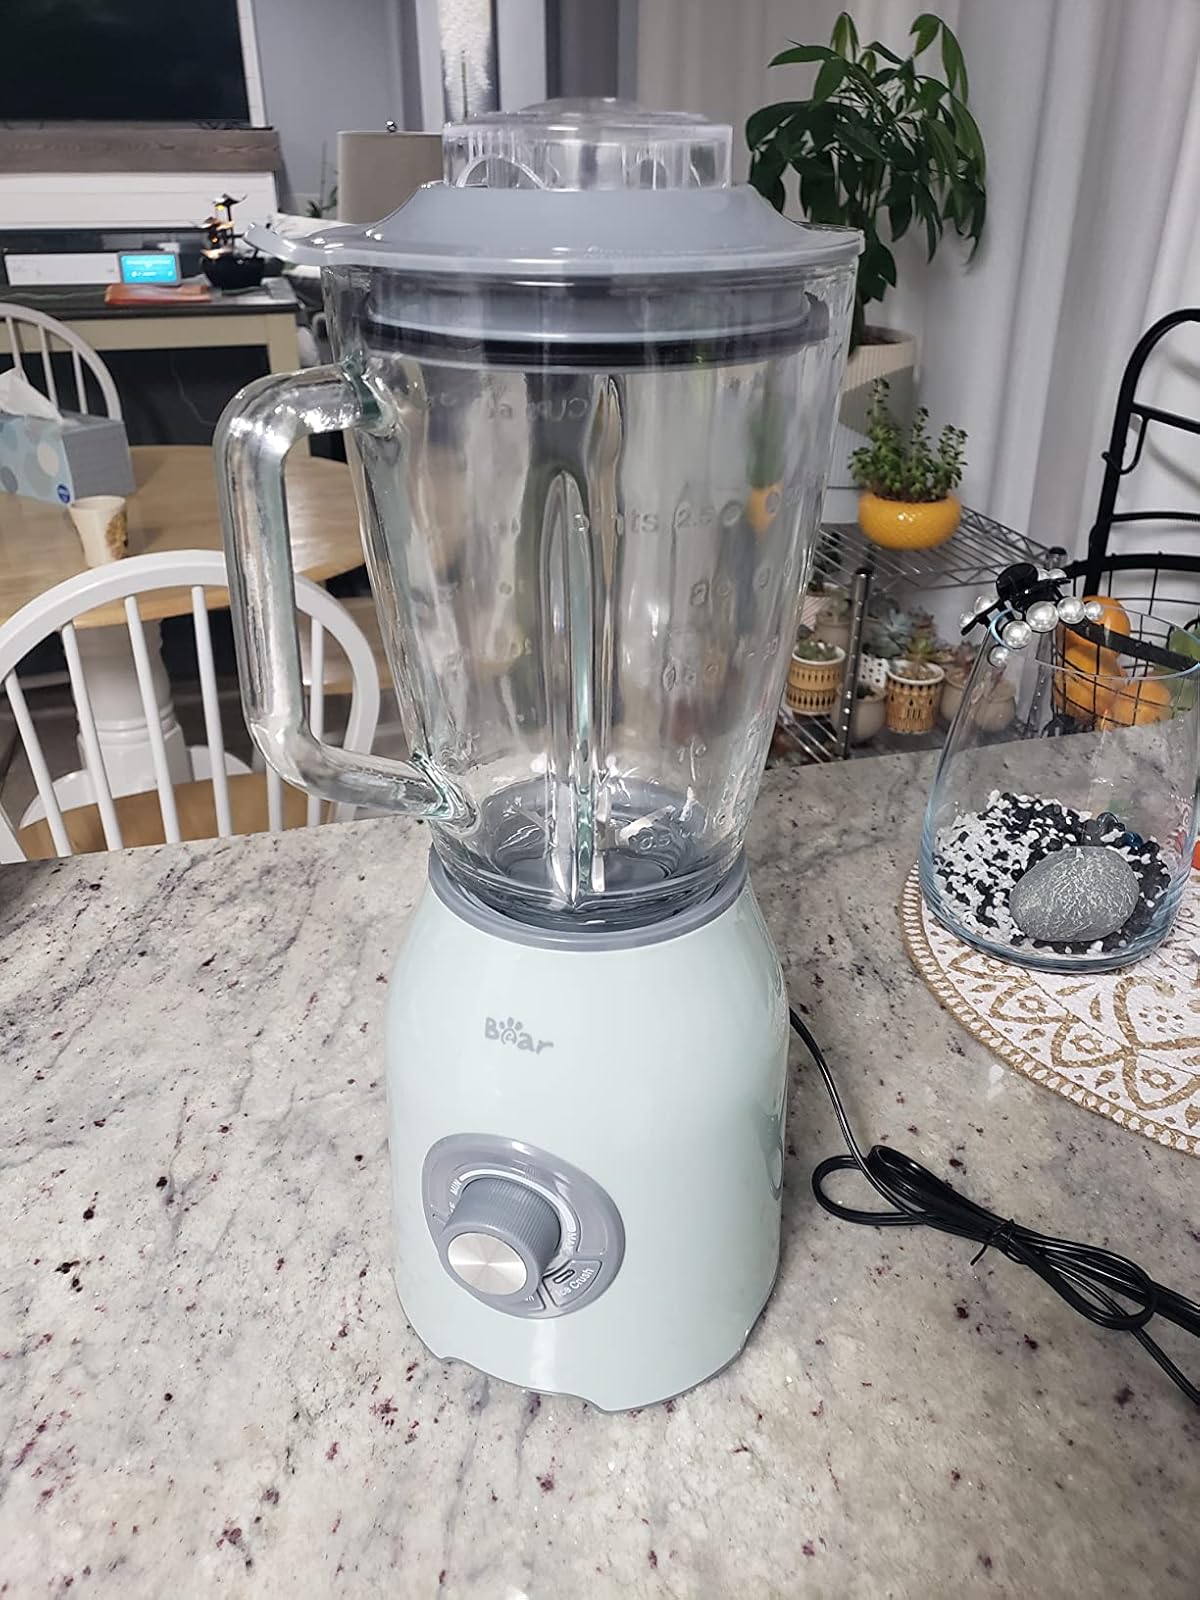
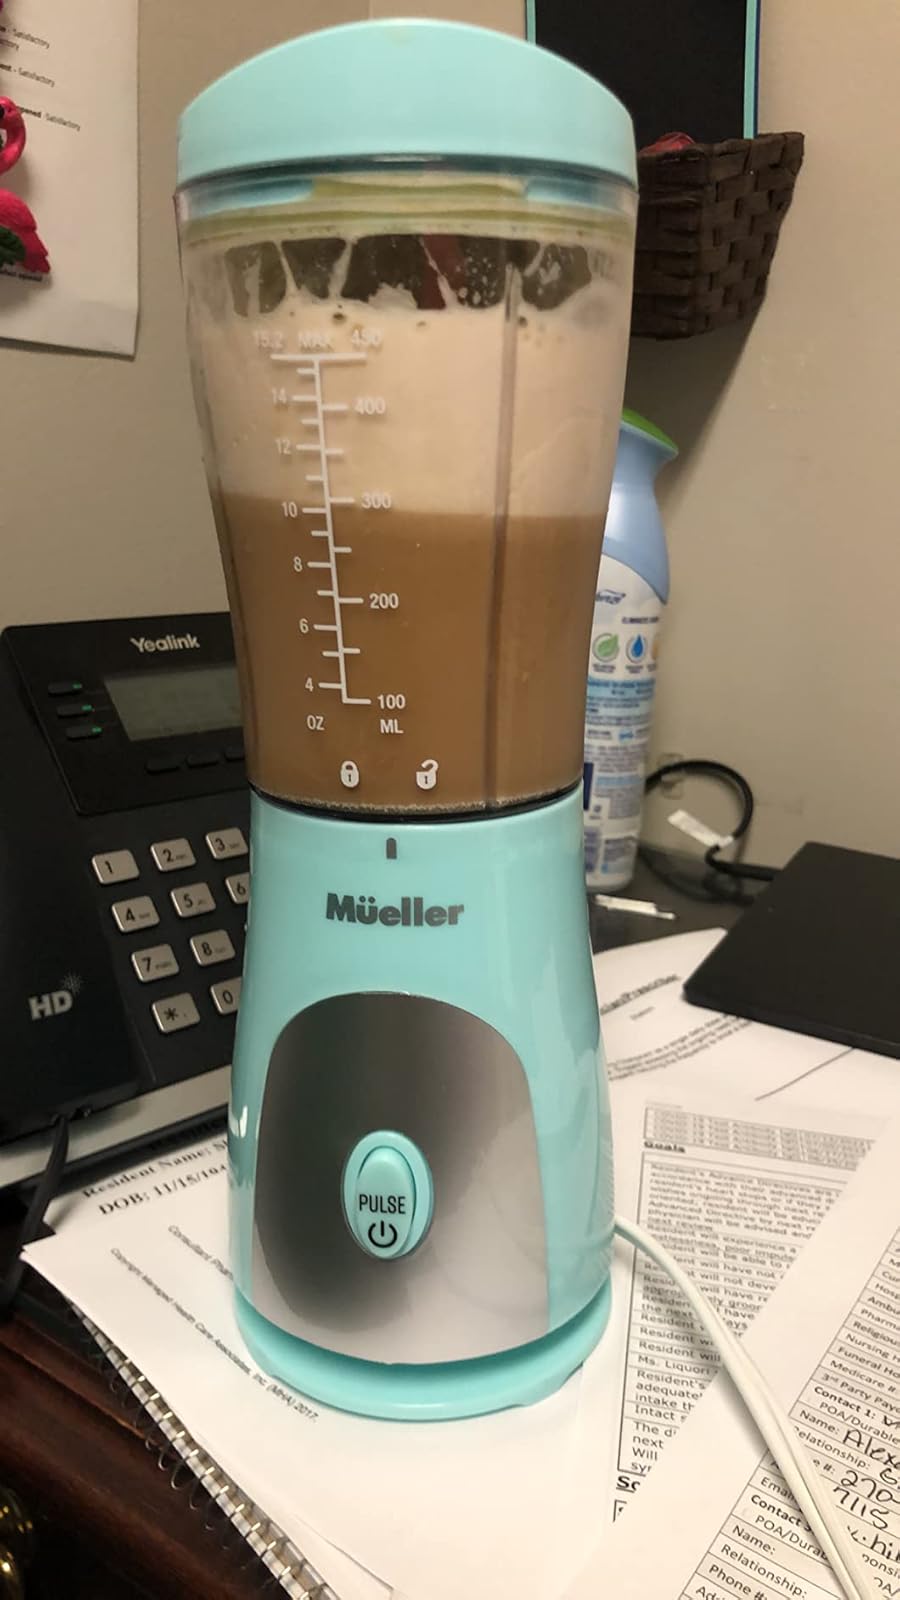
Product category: items_blender
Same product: no